UEFA Euro 2020 final

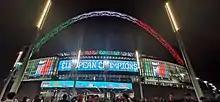
Wembley Stadium lit up in the colours of the Italian flag following Italy's victory

England kicked off the second half. Italy's Barella received the first yellow card of the match in the 47th minute for a foul on Kane. Sterling then ran with the ball into the Italian penalty area, taking it between Bonucci and Chiellini before falling to the ground. Sterling wanted a penalty, but the referee decided on no foul. Italy won a free kick on the edge of the England penalty area in the 50th minute, when Sterling fouled Insigne; the Italian took the kick himself, but it went high and wide once again. Two minutes later, Chiesa ran down the right-hand side before sending a long cross towards Insigne. Walker intercepted, heading back to Pickford, then Insigne had another run into the England penalty area from the left, before hitting a shot wide of the goal. Italy made the first substitutions of the game in the 54th minute, bringing on Bryan Cristante and Domenico Berardi for Immobile and Barella.